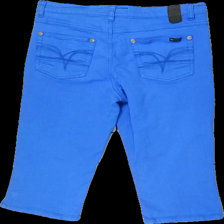
View: back
Type: Jeans
Category: Ladies
Brand: Not in the list
Brand text on label: Mark Lauge
Colors: Blue
Material: 100% bomull
Pattern: Embroidered
Cut: Regular
Size: 38
Season: All
Damage: lite urtvättat
Damage location: middle center
Damage 2: lite urtvättat
Damage 2 location: top center
Price range: <50
Recommended usage: Reuse
Description: blåa korta jeans
Comment: urtvättade